John Walpole Willis

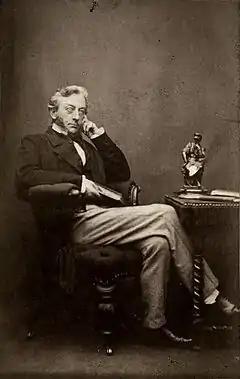
Photographic portrait of Willis, c. 1863–1877

John Walpole Willis (4 January 1793 – 10 September 1877) was a British judge of Upper Canada, British Guiana (as acting Chief Justice), the Supreme Court of New South Wales, and resident judge at Port Phillip, Melbourne.